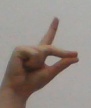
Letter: ta